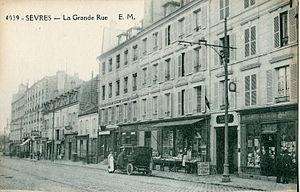
Carte postale ancienne éditée par EM
Sèvres est une commune française du département des Hauts-de-Seine en région Île-de-France.
La route nationale 10, ou RN 10, est une route nationale française, commençant aux Quatre-Pavés-du-Roi, dans le prolongement de l'autoroute A12, et allant jusqu'à la frontière espagnole. Le tronçon initial, de Paris au pont de Sèvres, a été déclassé en RD 910 dans les Hauts-de-Seine à l'entrée de Boulogne-Billancourt, tout comme l'avait été le tronçon entre Sèvres et les Quatre-Pavés-du-Roi. Dans les Yvelines, la route a été déclassée en RD 10. Certains tronçons entre Bordeaux et Béhobie ont été intégrés à la route des Estuaires. Entre Poitiers et Saint-André-de-Cubzac, elle est totalement à 2×2 voies depuis 2019.
Le tramway de Sèvres à Versailles est une ancienne ligne de tramway à traction hippomobile qui reliait Boulogne à la place d'Armes devant le château de Versailles, mise en service en 1857, qui succéda à l'exploitation d'une ligne d'omnibus exploitée par la Compagnie des Gondoles.